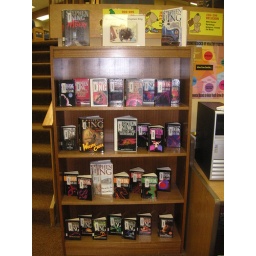
plastic sign holder featuring Author Stephen KingBooks by Stephen King